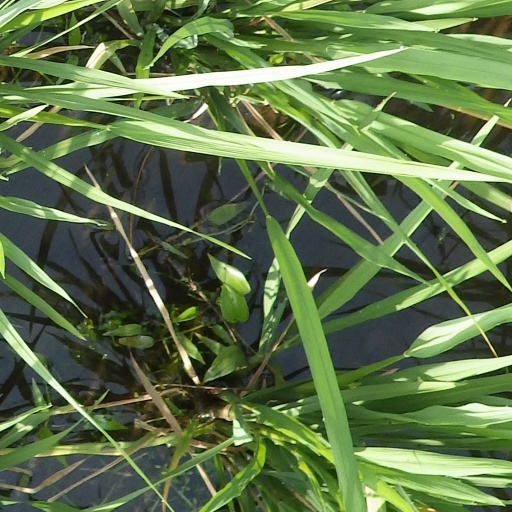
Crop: rice